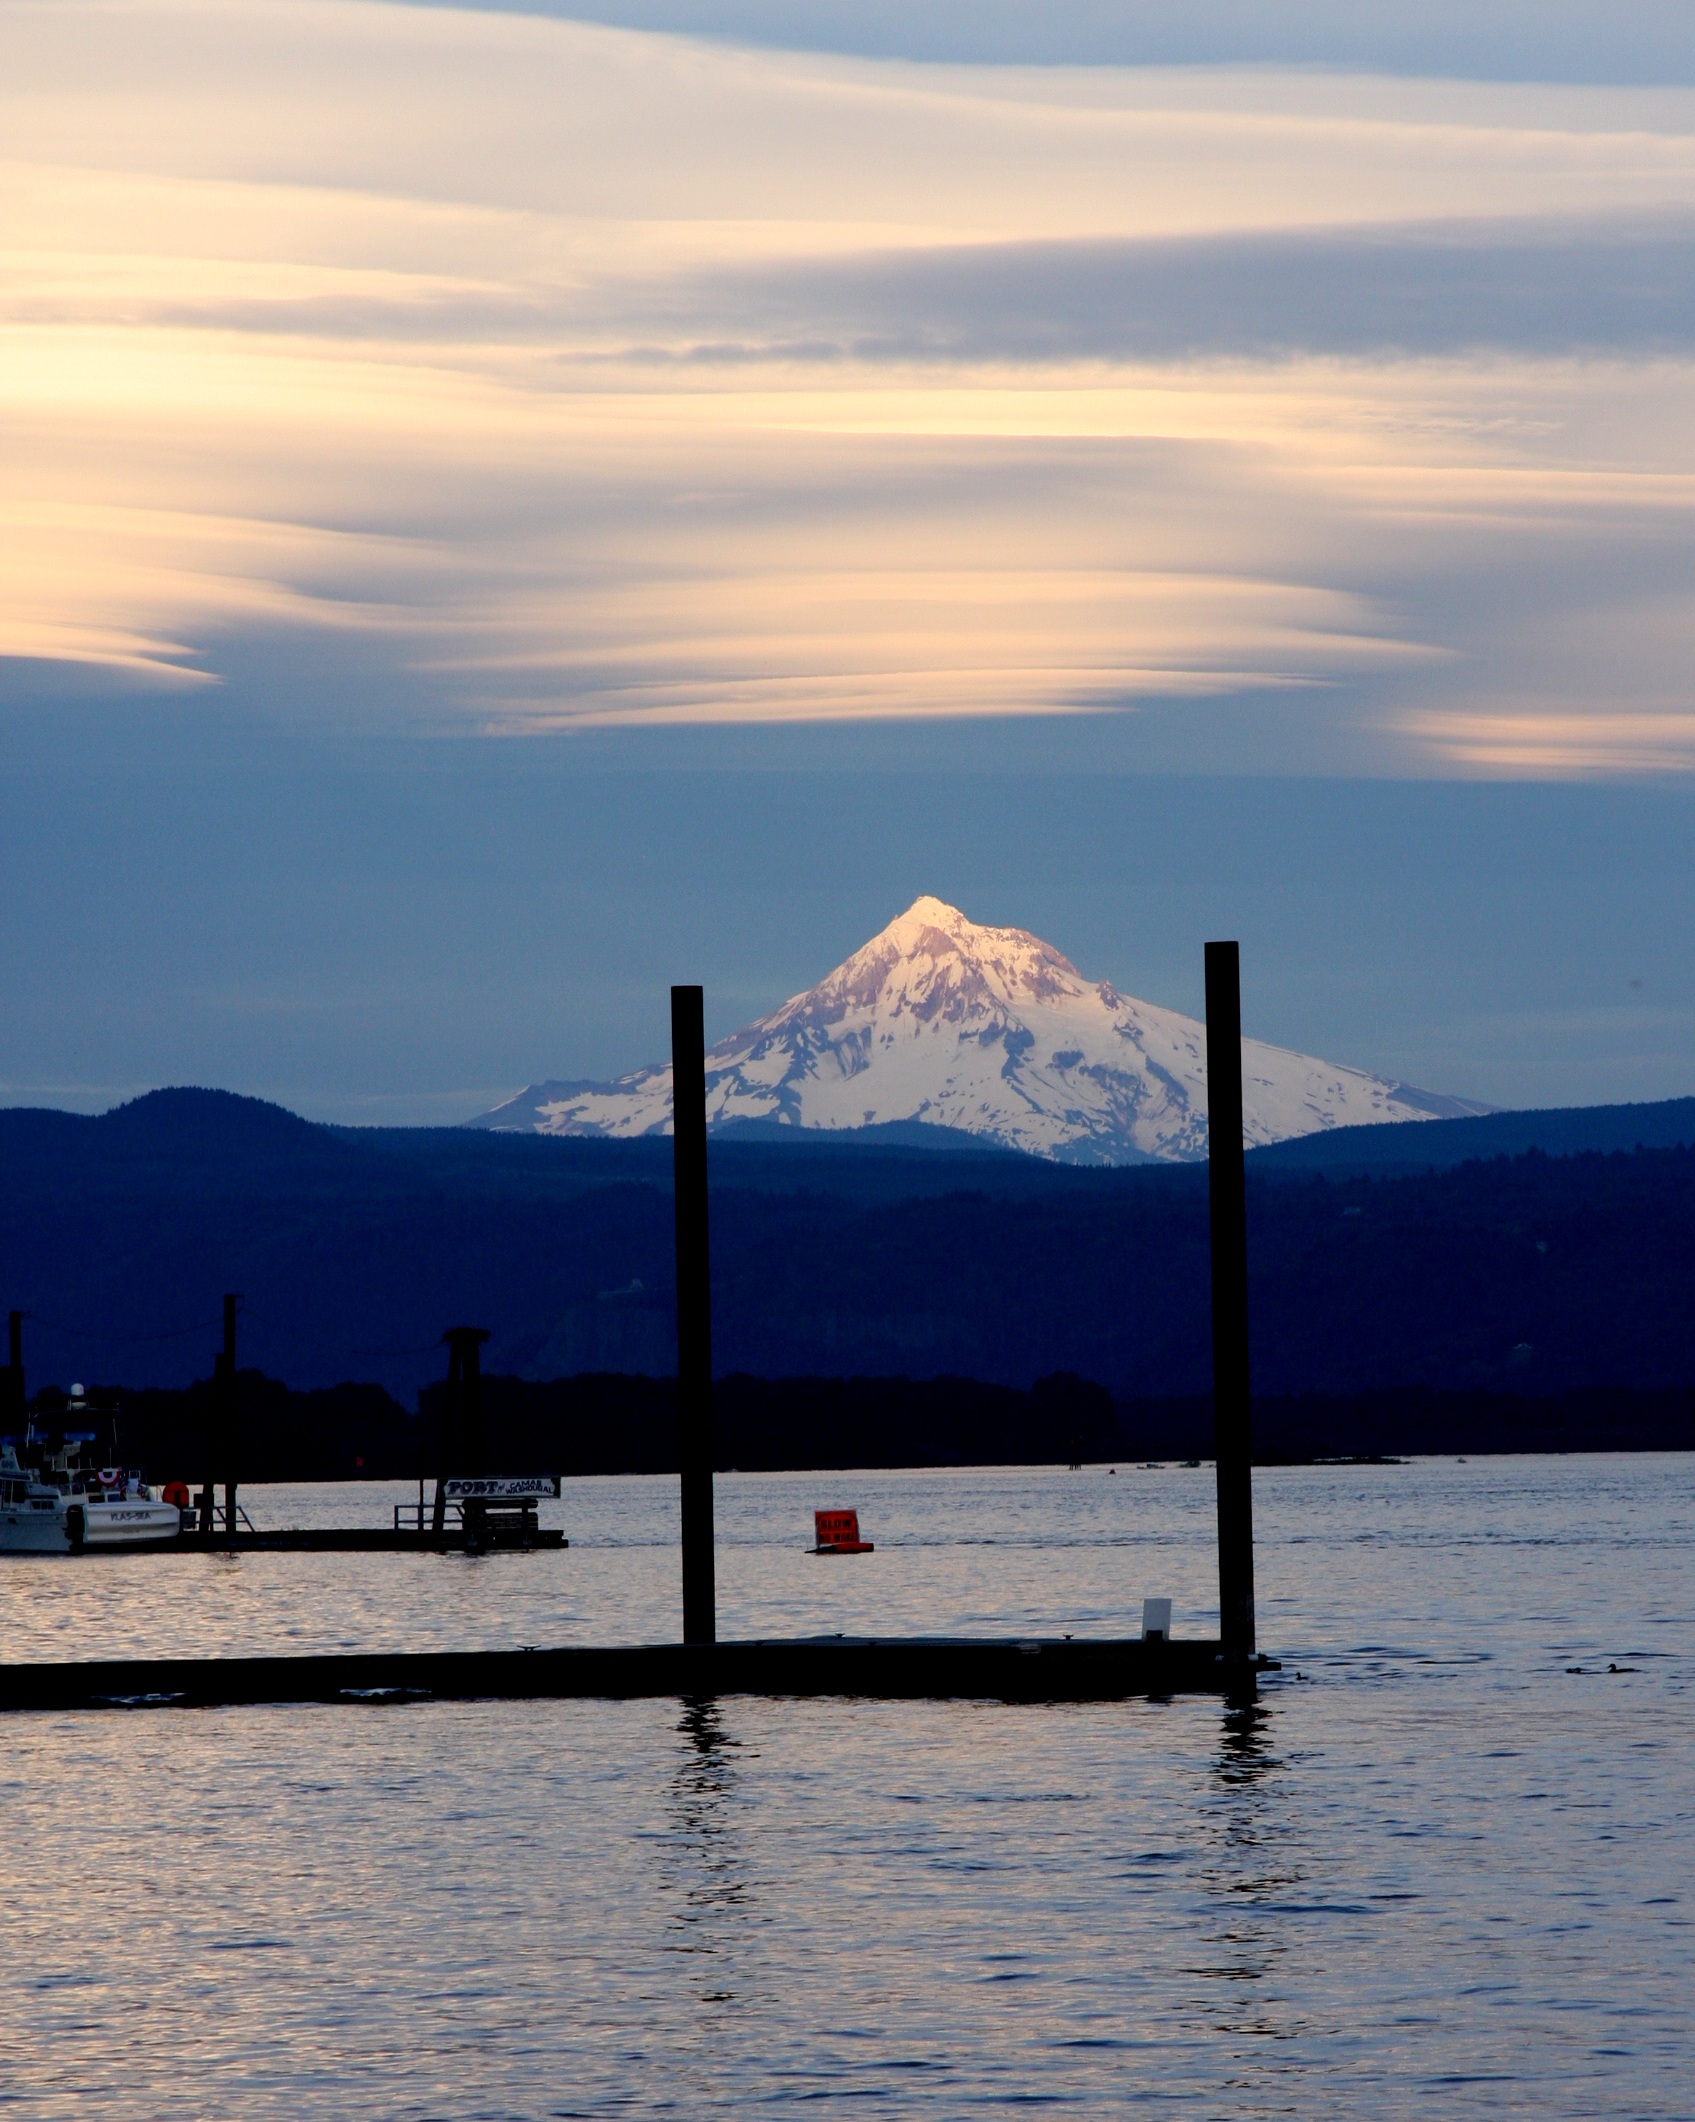
landscape, sea, coast, water, nature, ocean, horizon, wilderness, mountain, cloud, sky, sunrise, sunset, boat, morning, shore, wave, lake, view, dawn, river, dusk, evening, reflection, vehicle, scenic, america, volcano, bay, hood, outdoors, northwest, clouds, boating, mount, pacific, loch, oregon, mount hood